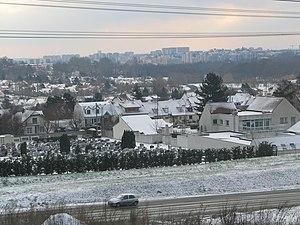
Igny centre sous la neige. au premier plan la N444 et derrière, le cimetière et le centre de l'enfance F. Dolto.
Igny est une commune française située dans le département de l’Essonne en région Île-de-France.